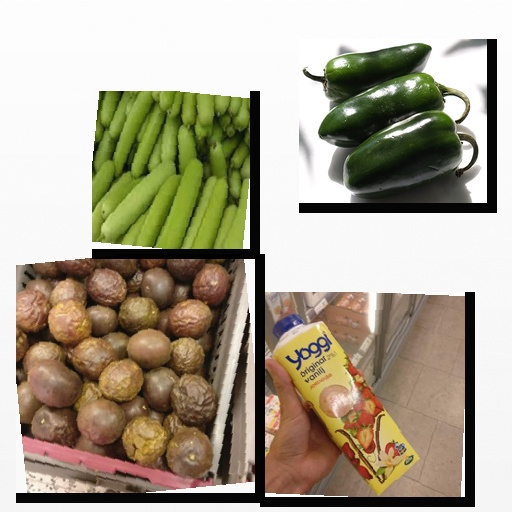
Food items: bottle_gourd, passion_fruit, jalapeno, strawberry_yoghurt